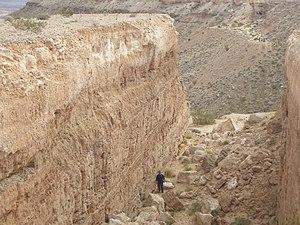
Double Negative est une œuvre de Land art de l'artiste américain Michael Heizer: